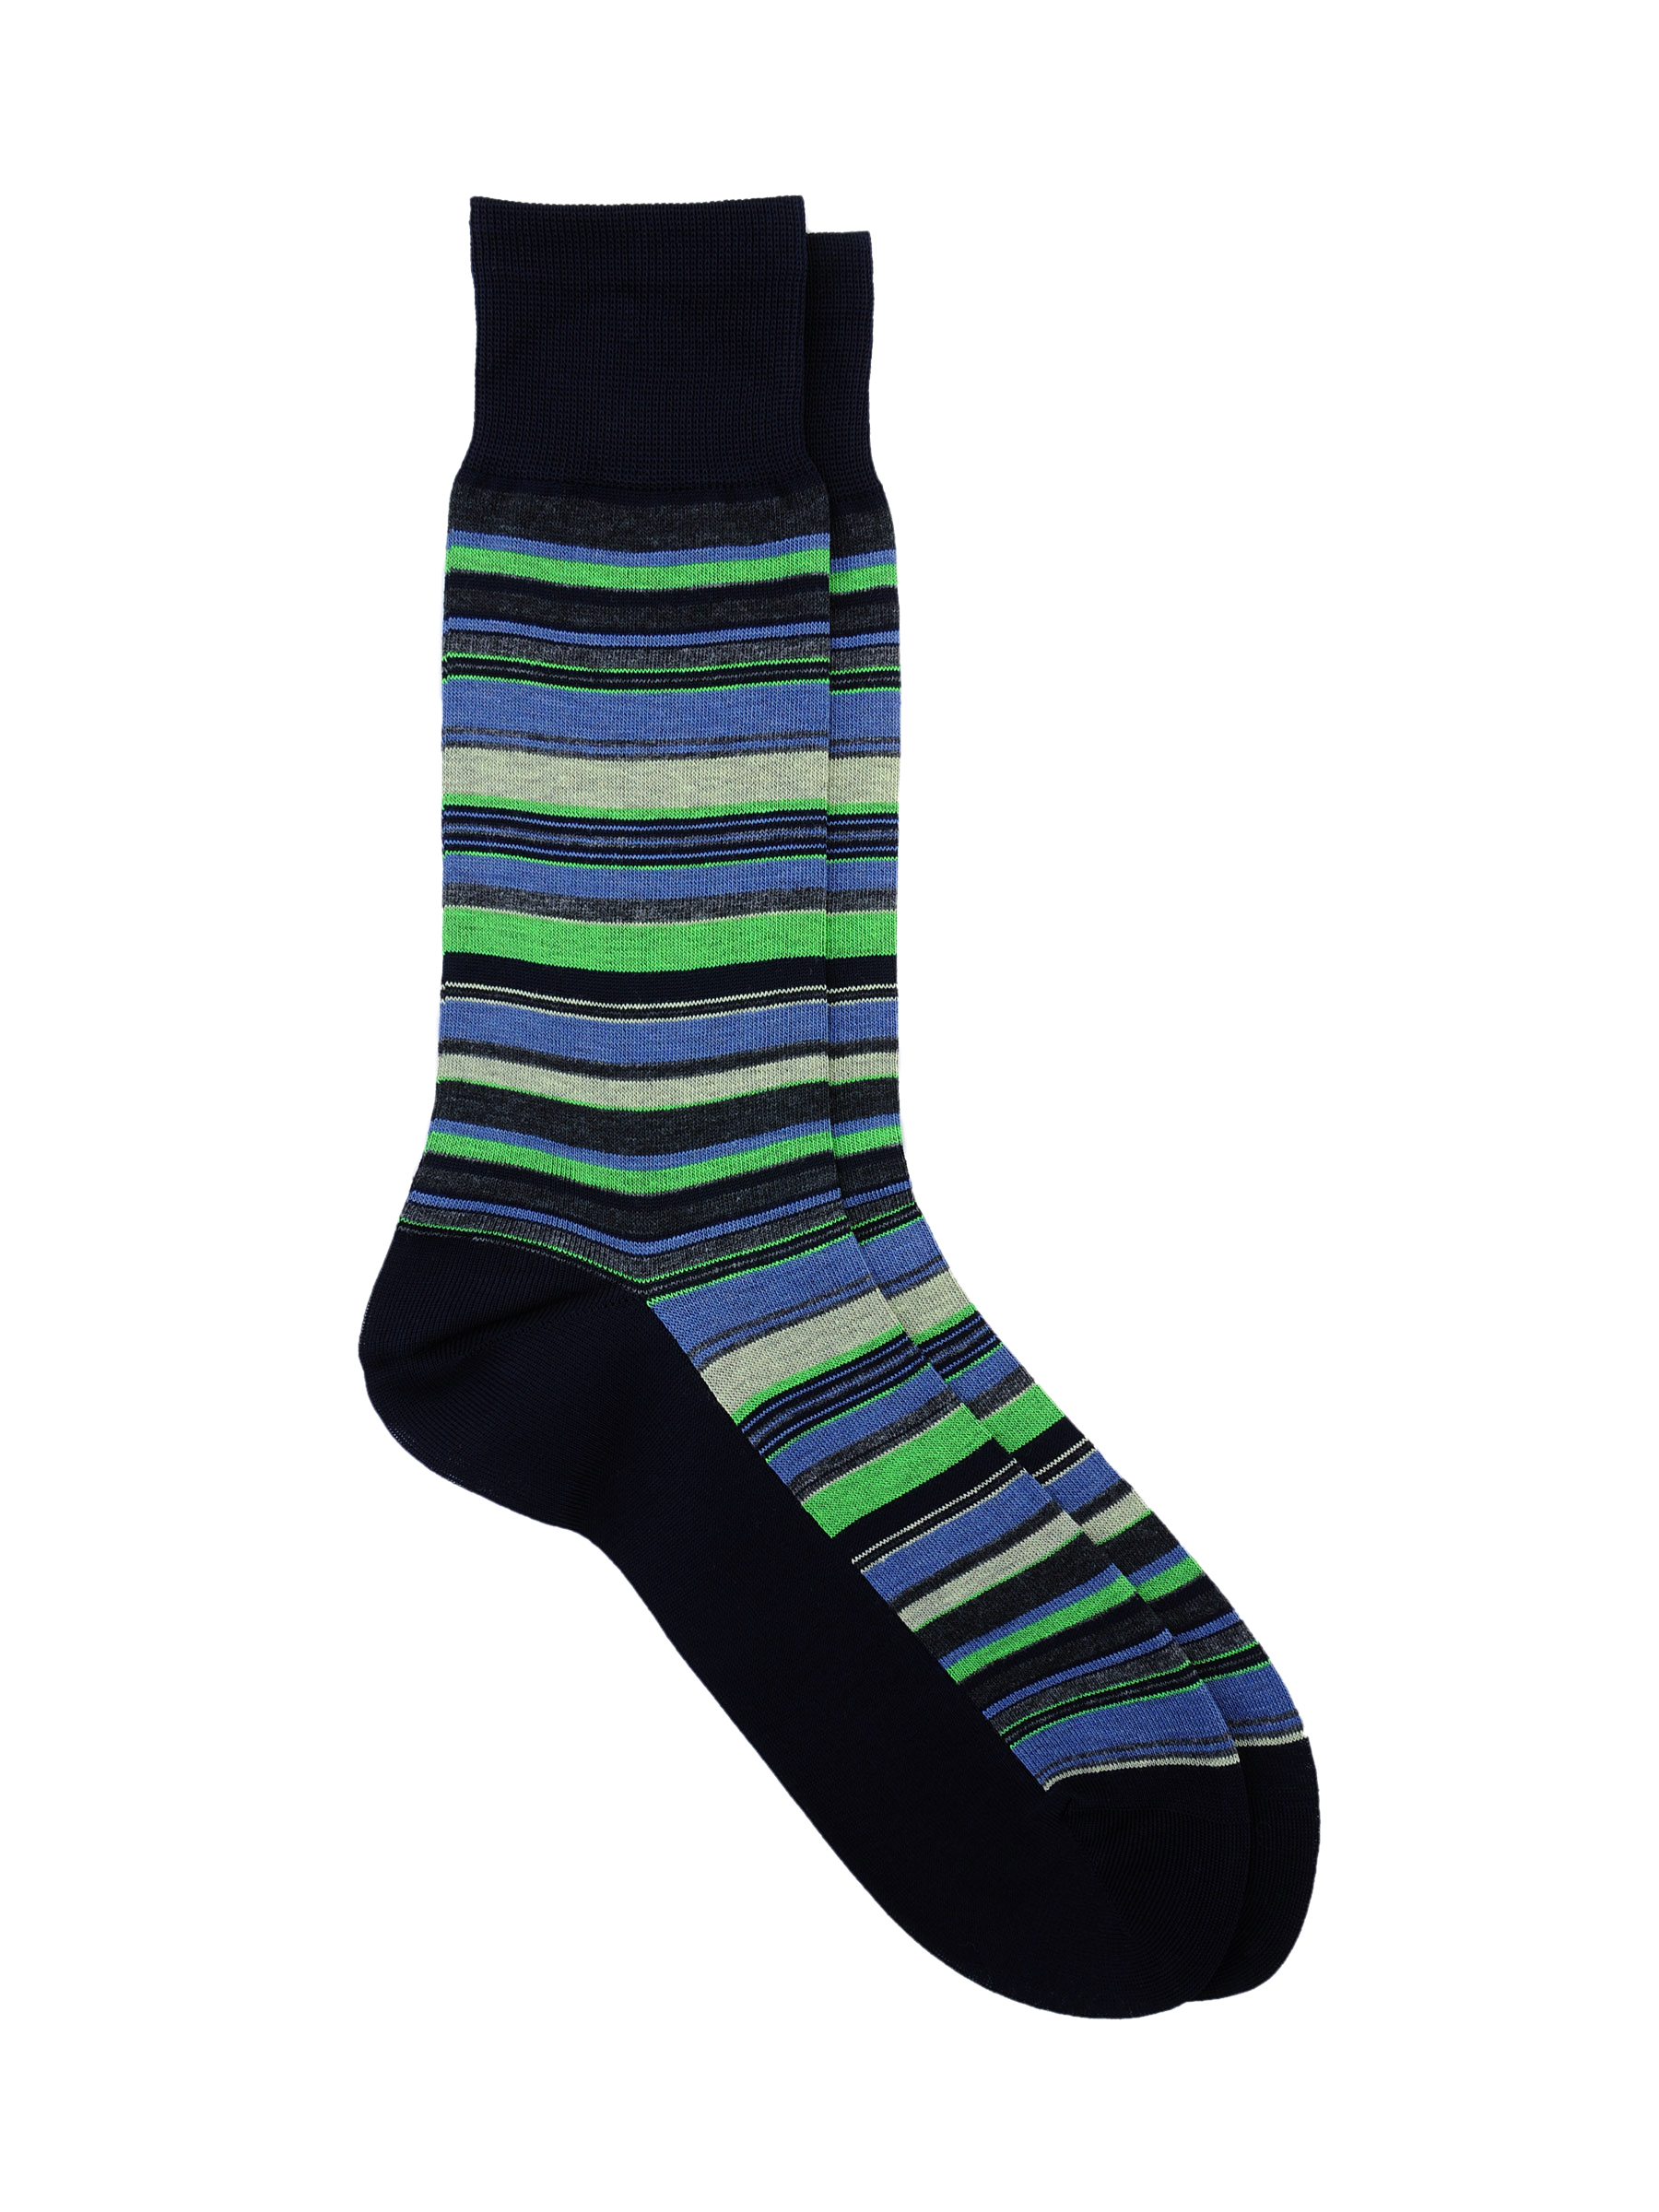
Reid & Taylor Men Stripes Green Socks
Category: Accessories / Socks / Socks
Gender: Men
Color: Green
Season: Summer 2016
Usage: Casual